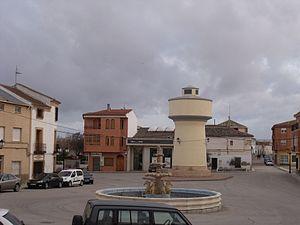
Mahora est une commune d'Espagne de la province d'Albacete dans la communauté autonome de Castille-La Manche.